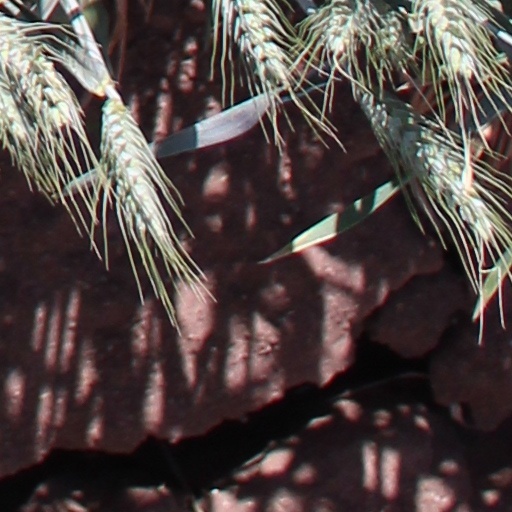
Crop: wheat